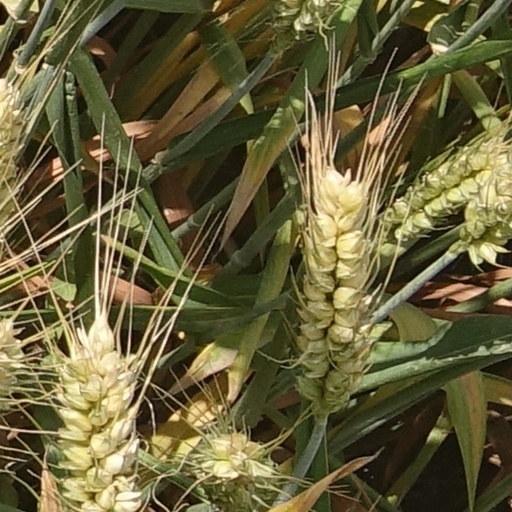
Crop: wheat